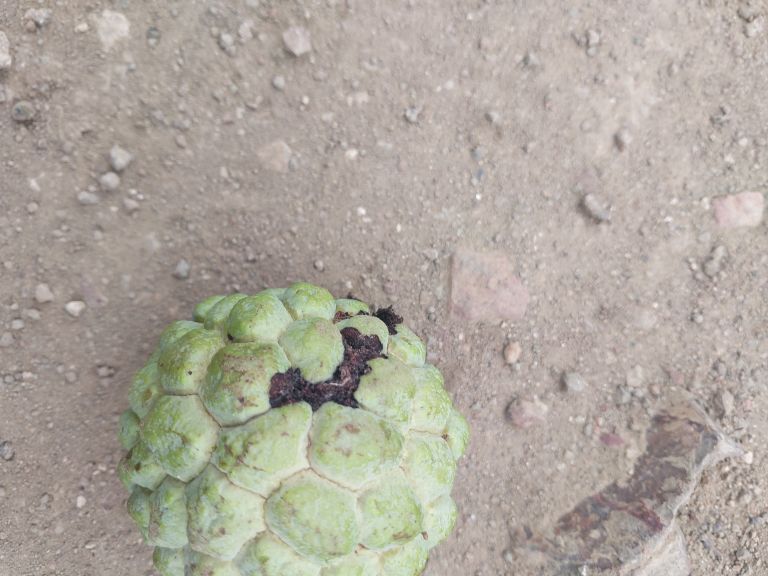
Disease label: Diplodia Rot